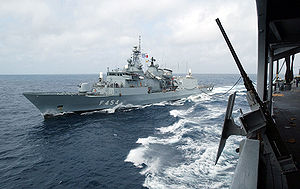
MEKO / Billeder
MEKO er varemærke fra det tyske ThyssenKrupp Marine Systems, der dækker over en række krigsskibe.